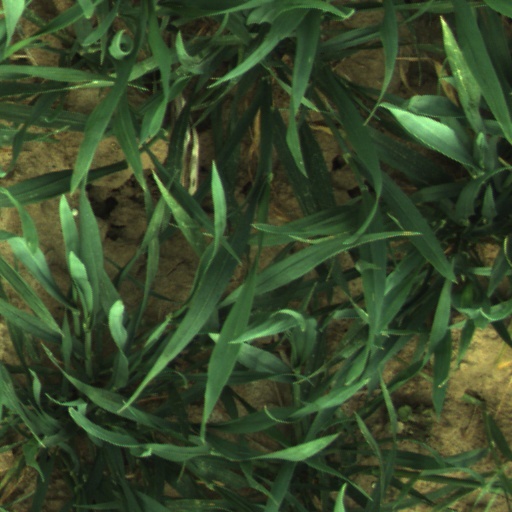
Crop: wheat